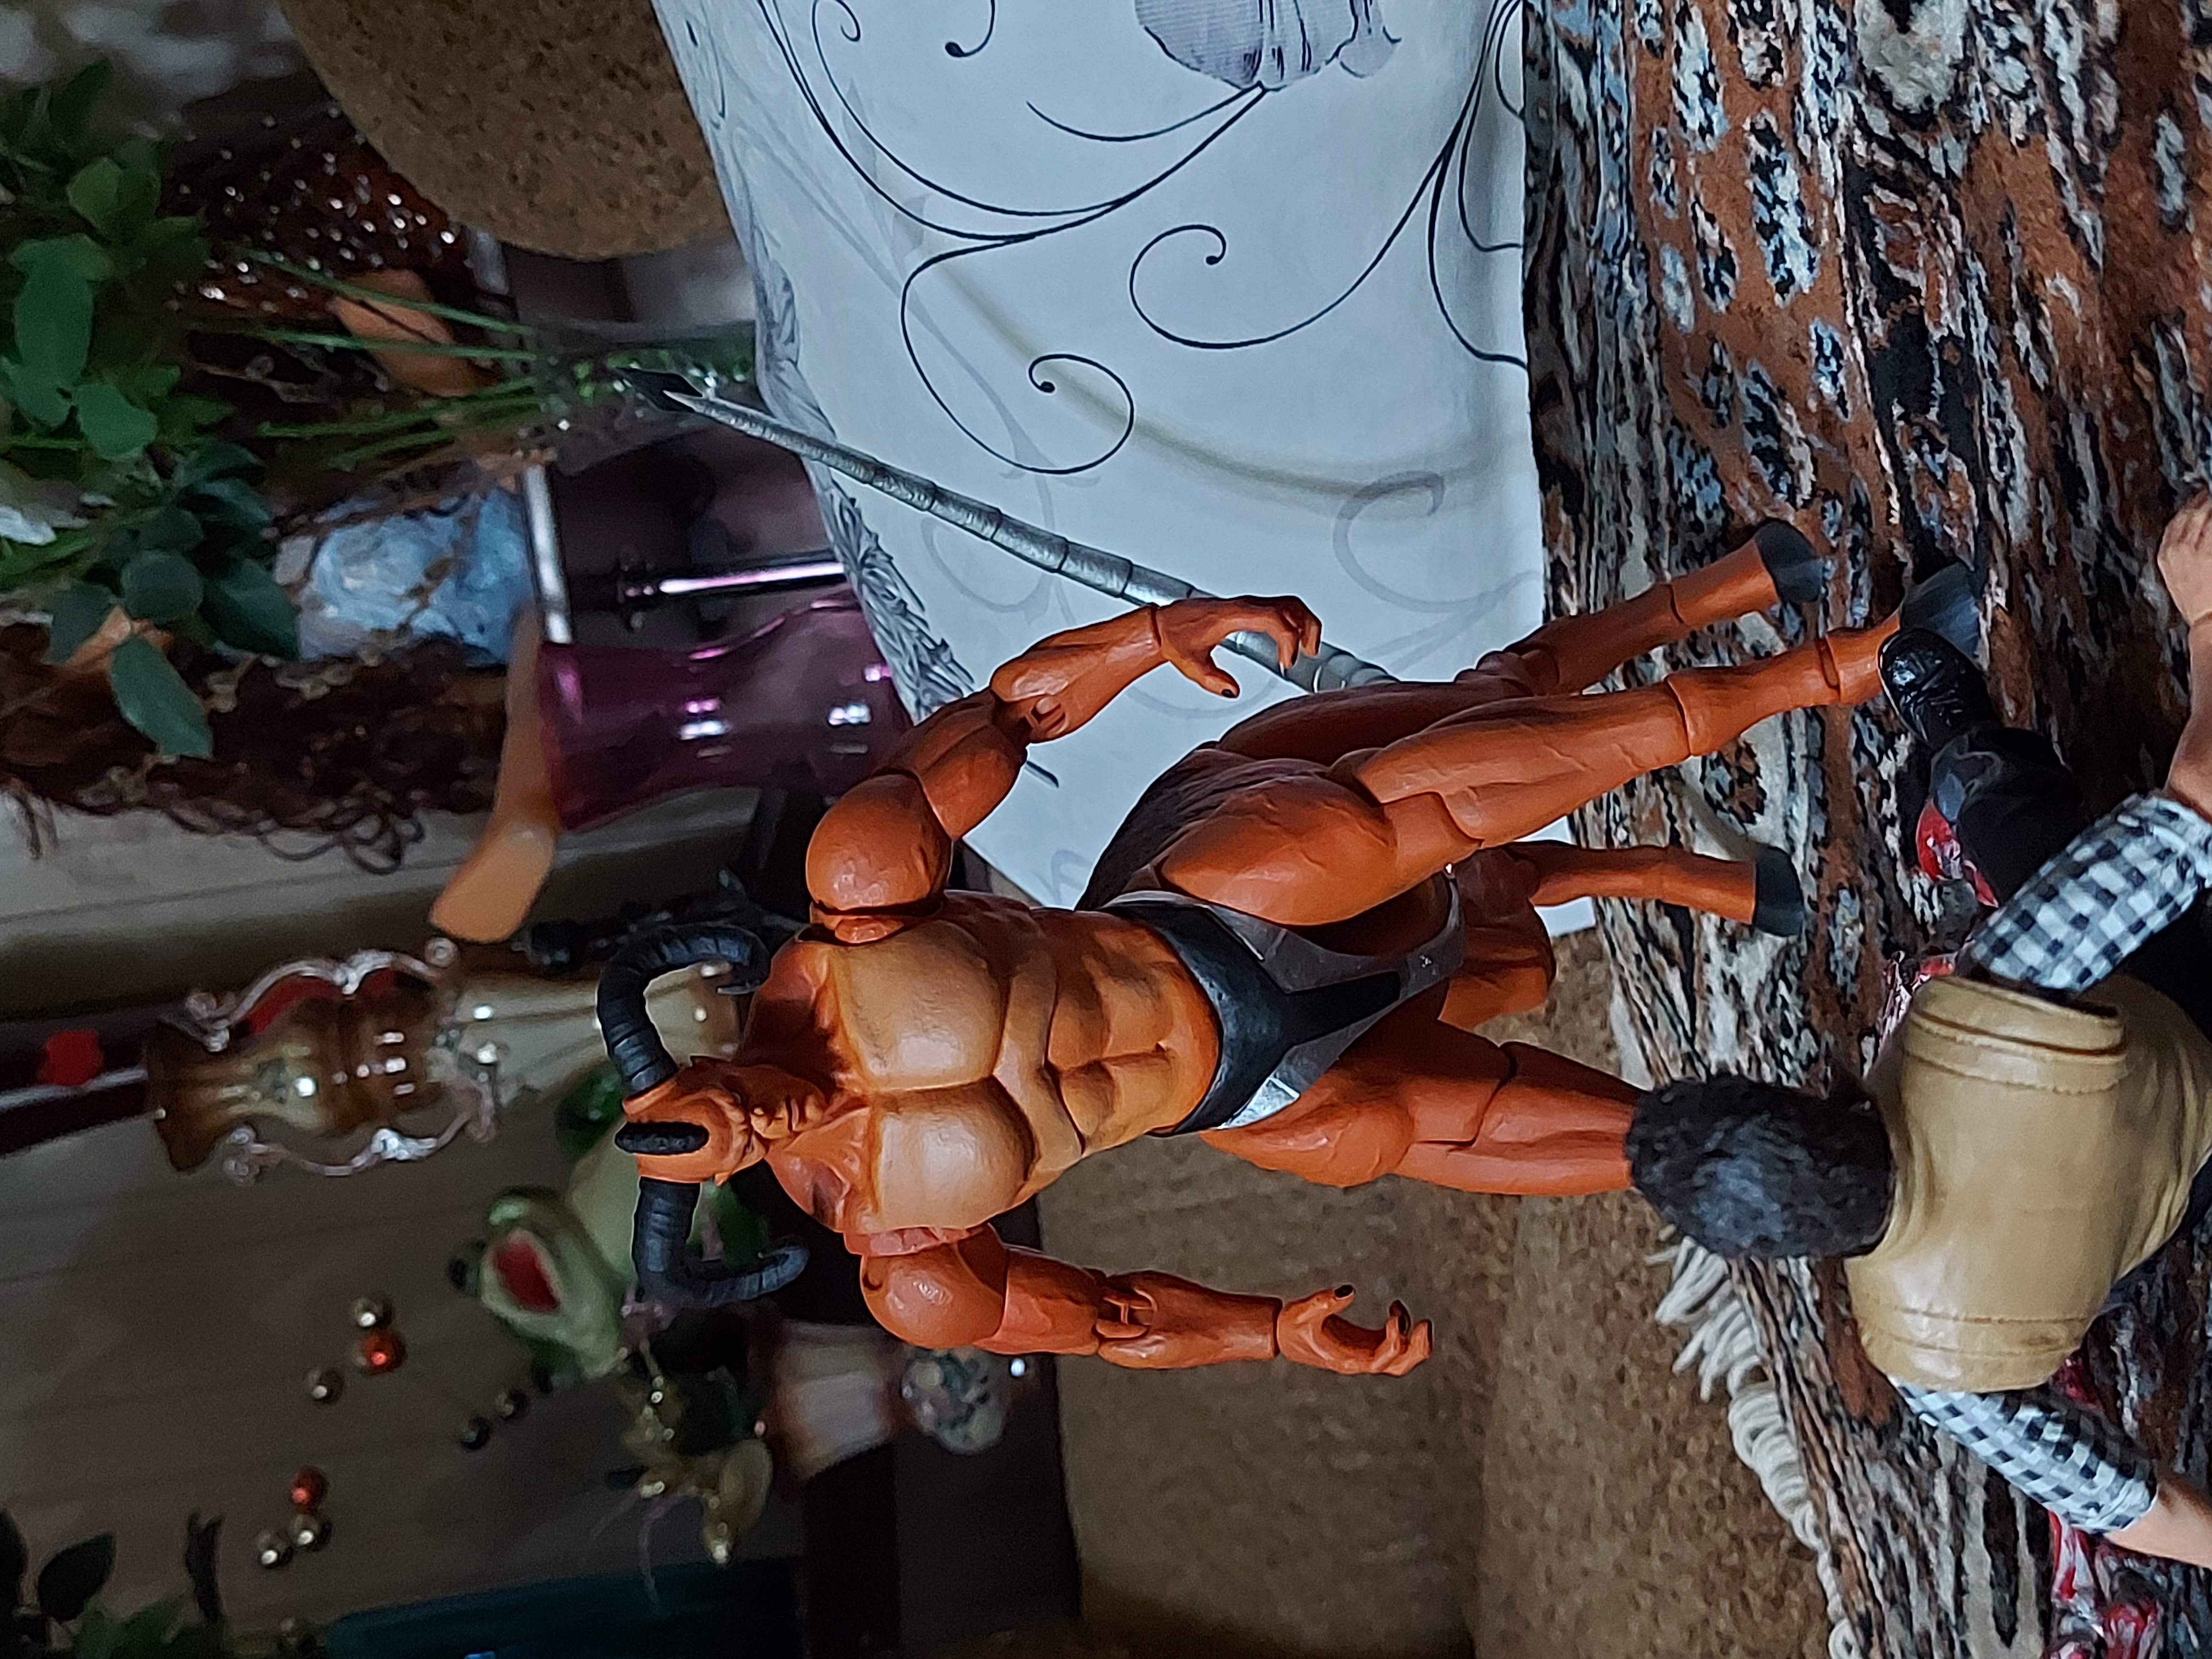
Shokan, storm, collectibles, warrior, fighter, action, figure, shorts, hat, thigh, plant, black hair, fun, houseplant, human leg, event, trunk, chest, Barechested, lingerie, boot, tree, flesh, eyewear, leisure, brassiere, costume, sandal, fiction, festival